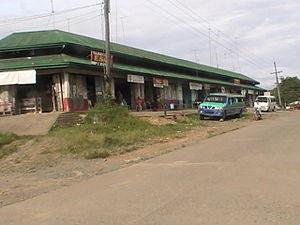
San Rafael est une municipalité de la province d'Iloilo, aux Philippines. En 2015, la localité compte 16 532 habitants.